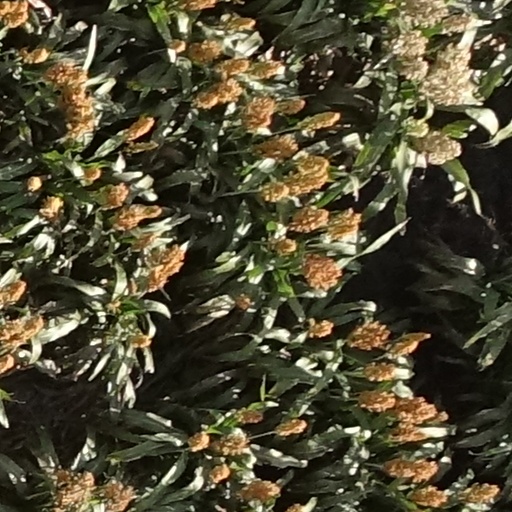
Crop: sorghum